Charles G. Washburn

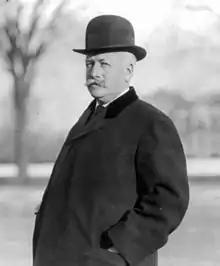
Charles G. Washburn circa 1908

Charles Grenfill Washburn (January 28, 1857 – May 25, 1928) was a member of the United States House of Representatives from Massachusetts.